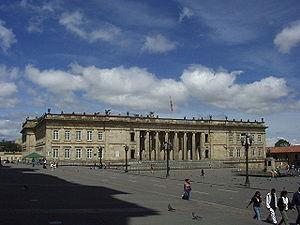
La place Bolívar est la place principale de Bogota, et possède en son centre une statue de Simón Bolívar. Située dans le centre historique, La Candelaria, elle accueille la Cathédrale Primada, la chapelle du saint sacrement et l'archevêché à l'est, l'hôtel de ville à l'ouest construite par l'architecte français Gaston Lelarge, le palais de justice au nord et le Capitole national au sud.
Le Congrès de la république de Colombie est l'organe législatif de la république de Colombie. Il est composé de deux chambres :